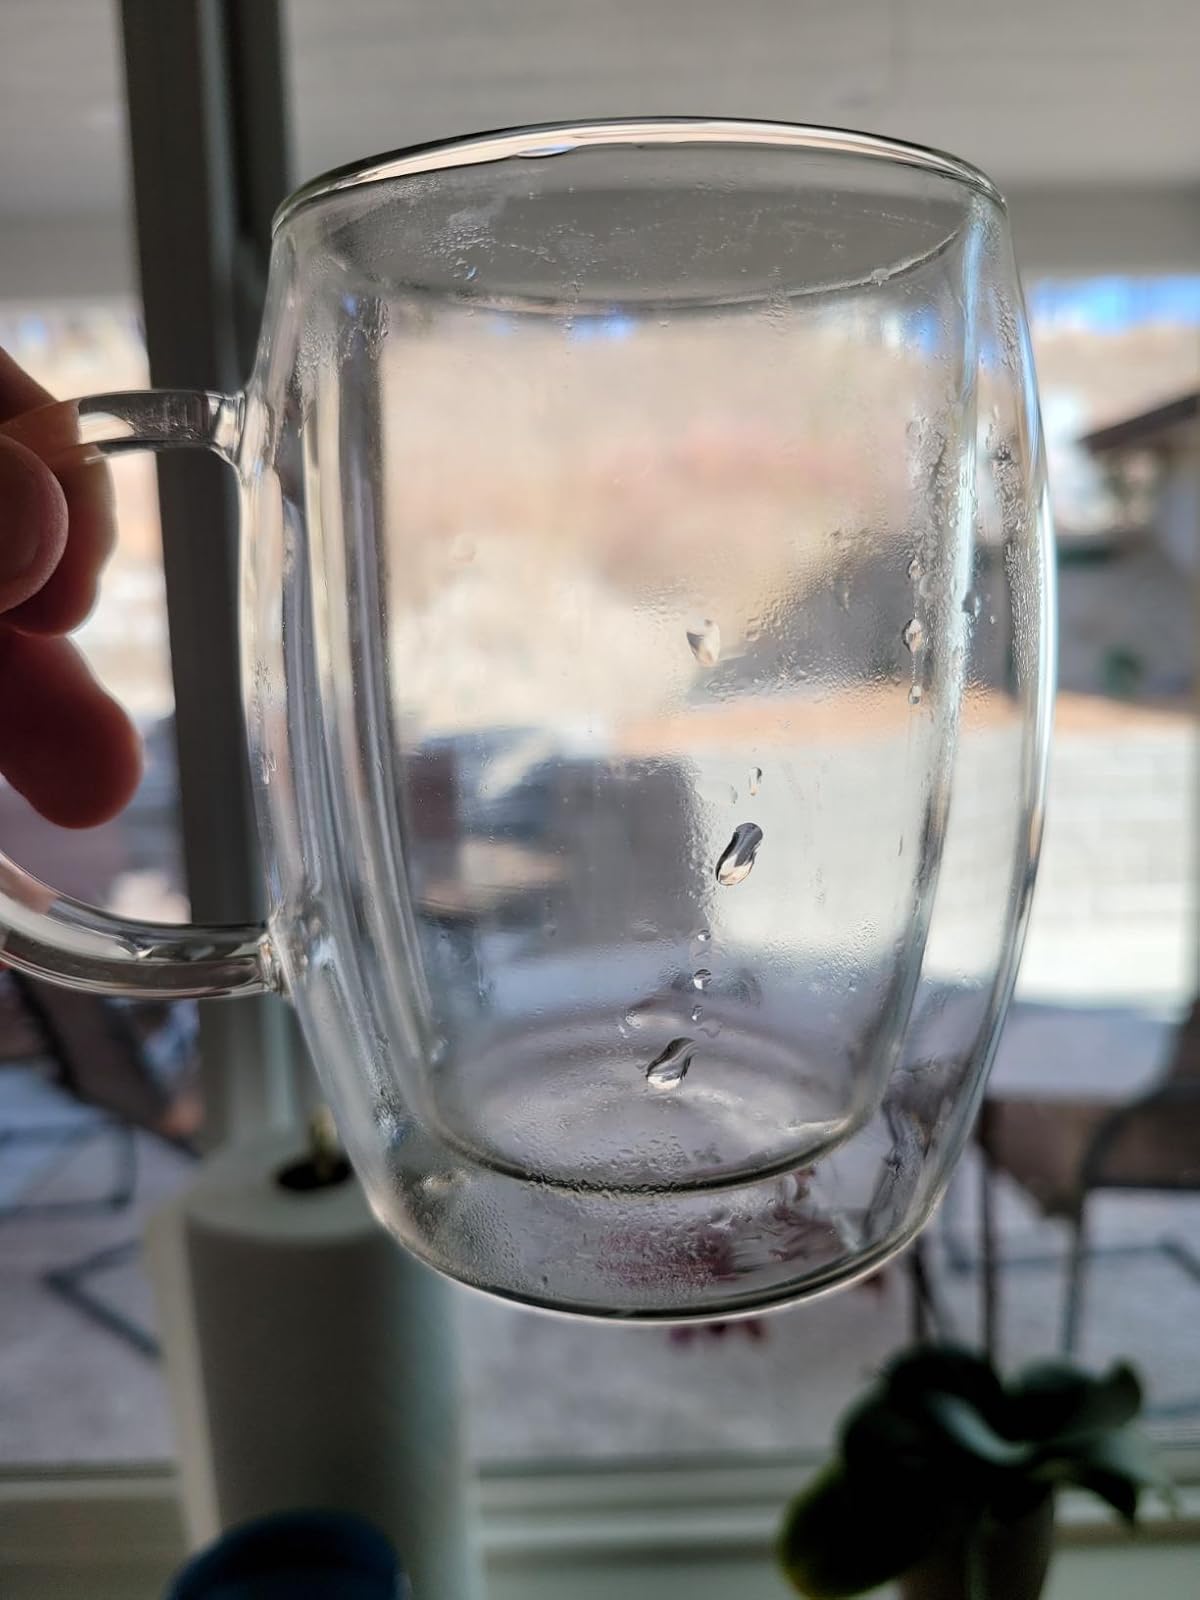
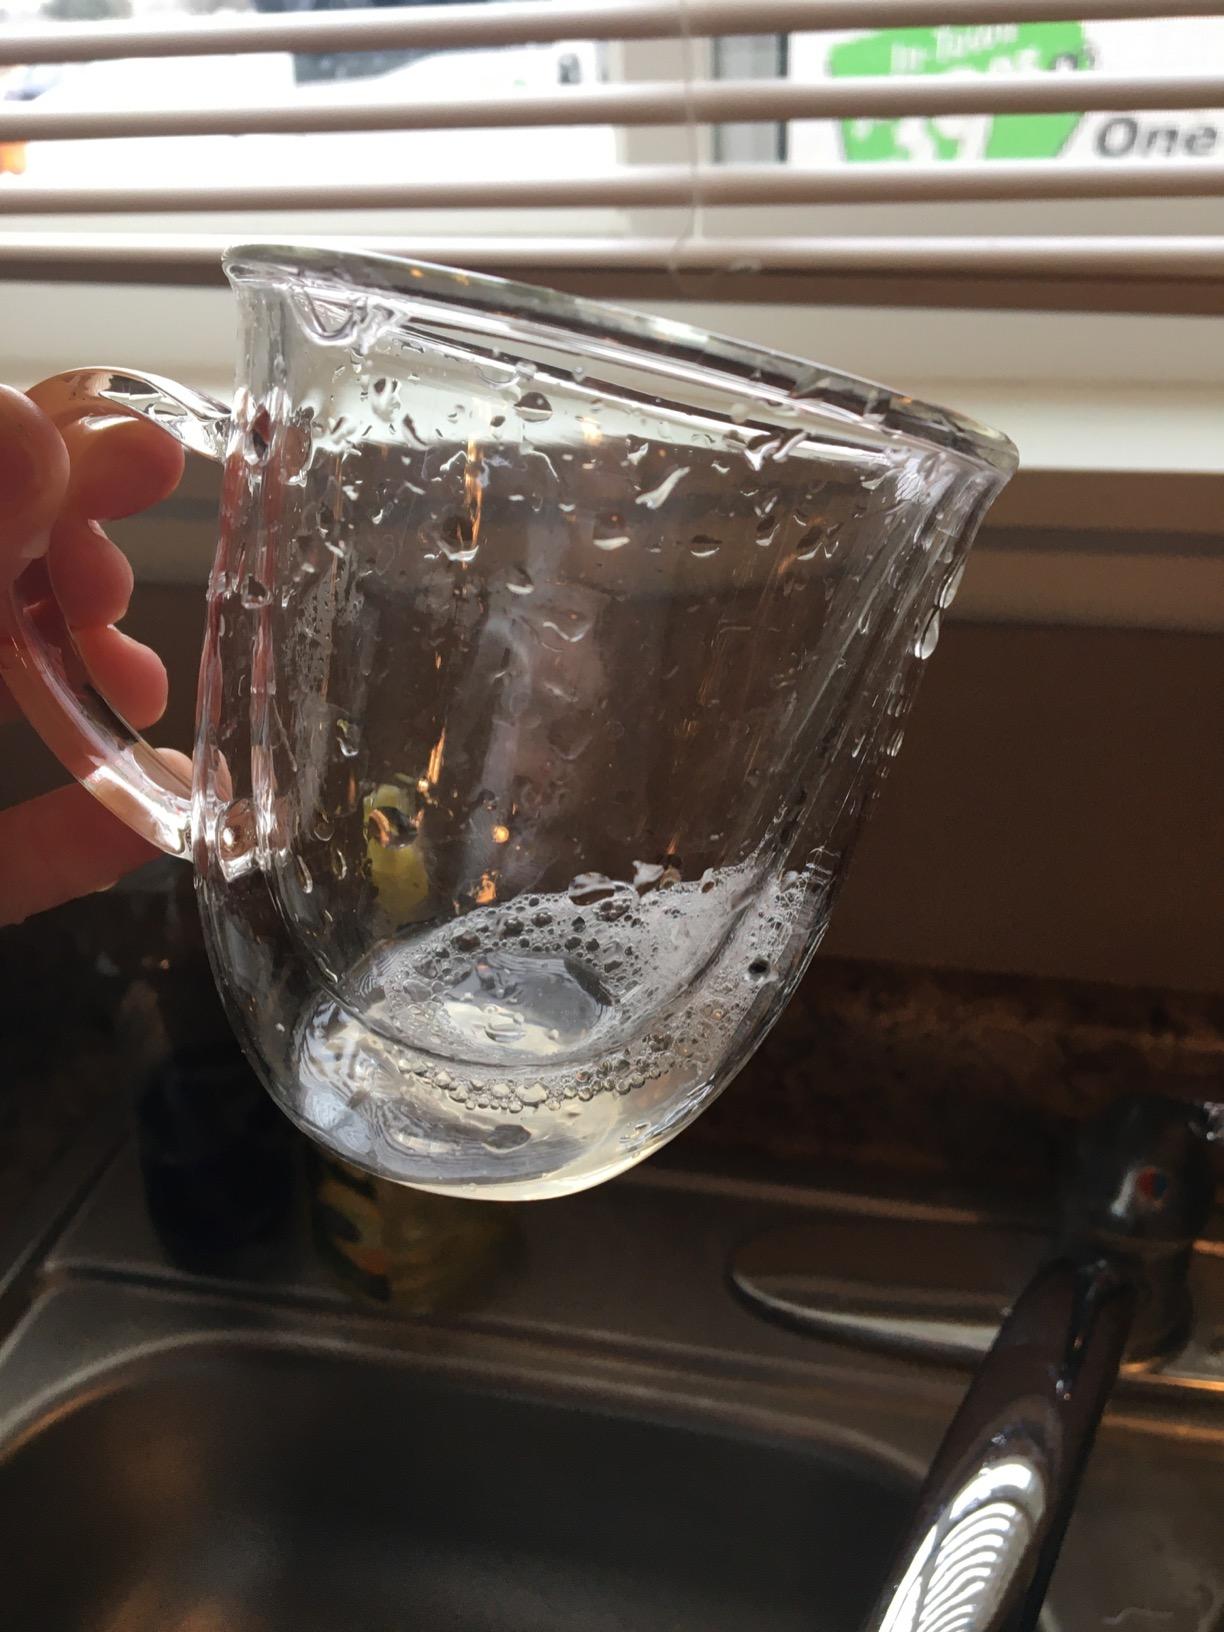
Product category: items_mug
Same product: no